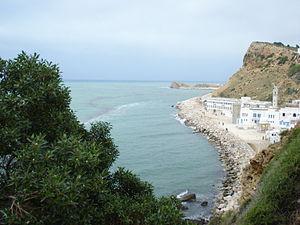
Korbous, Cap Bon, Tunisie